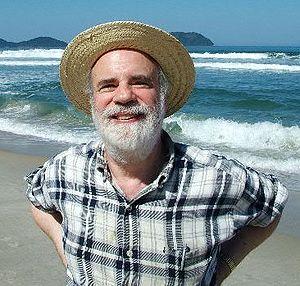
Saul Aaron Kripke est un philosophe et logicien américain, professeur émérite de l'université de Princeton, et professeur de philosophie à l’université de la ville de New York.